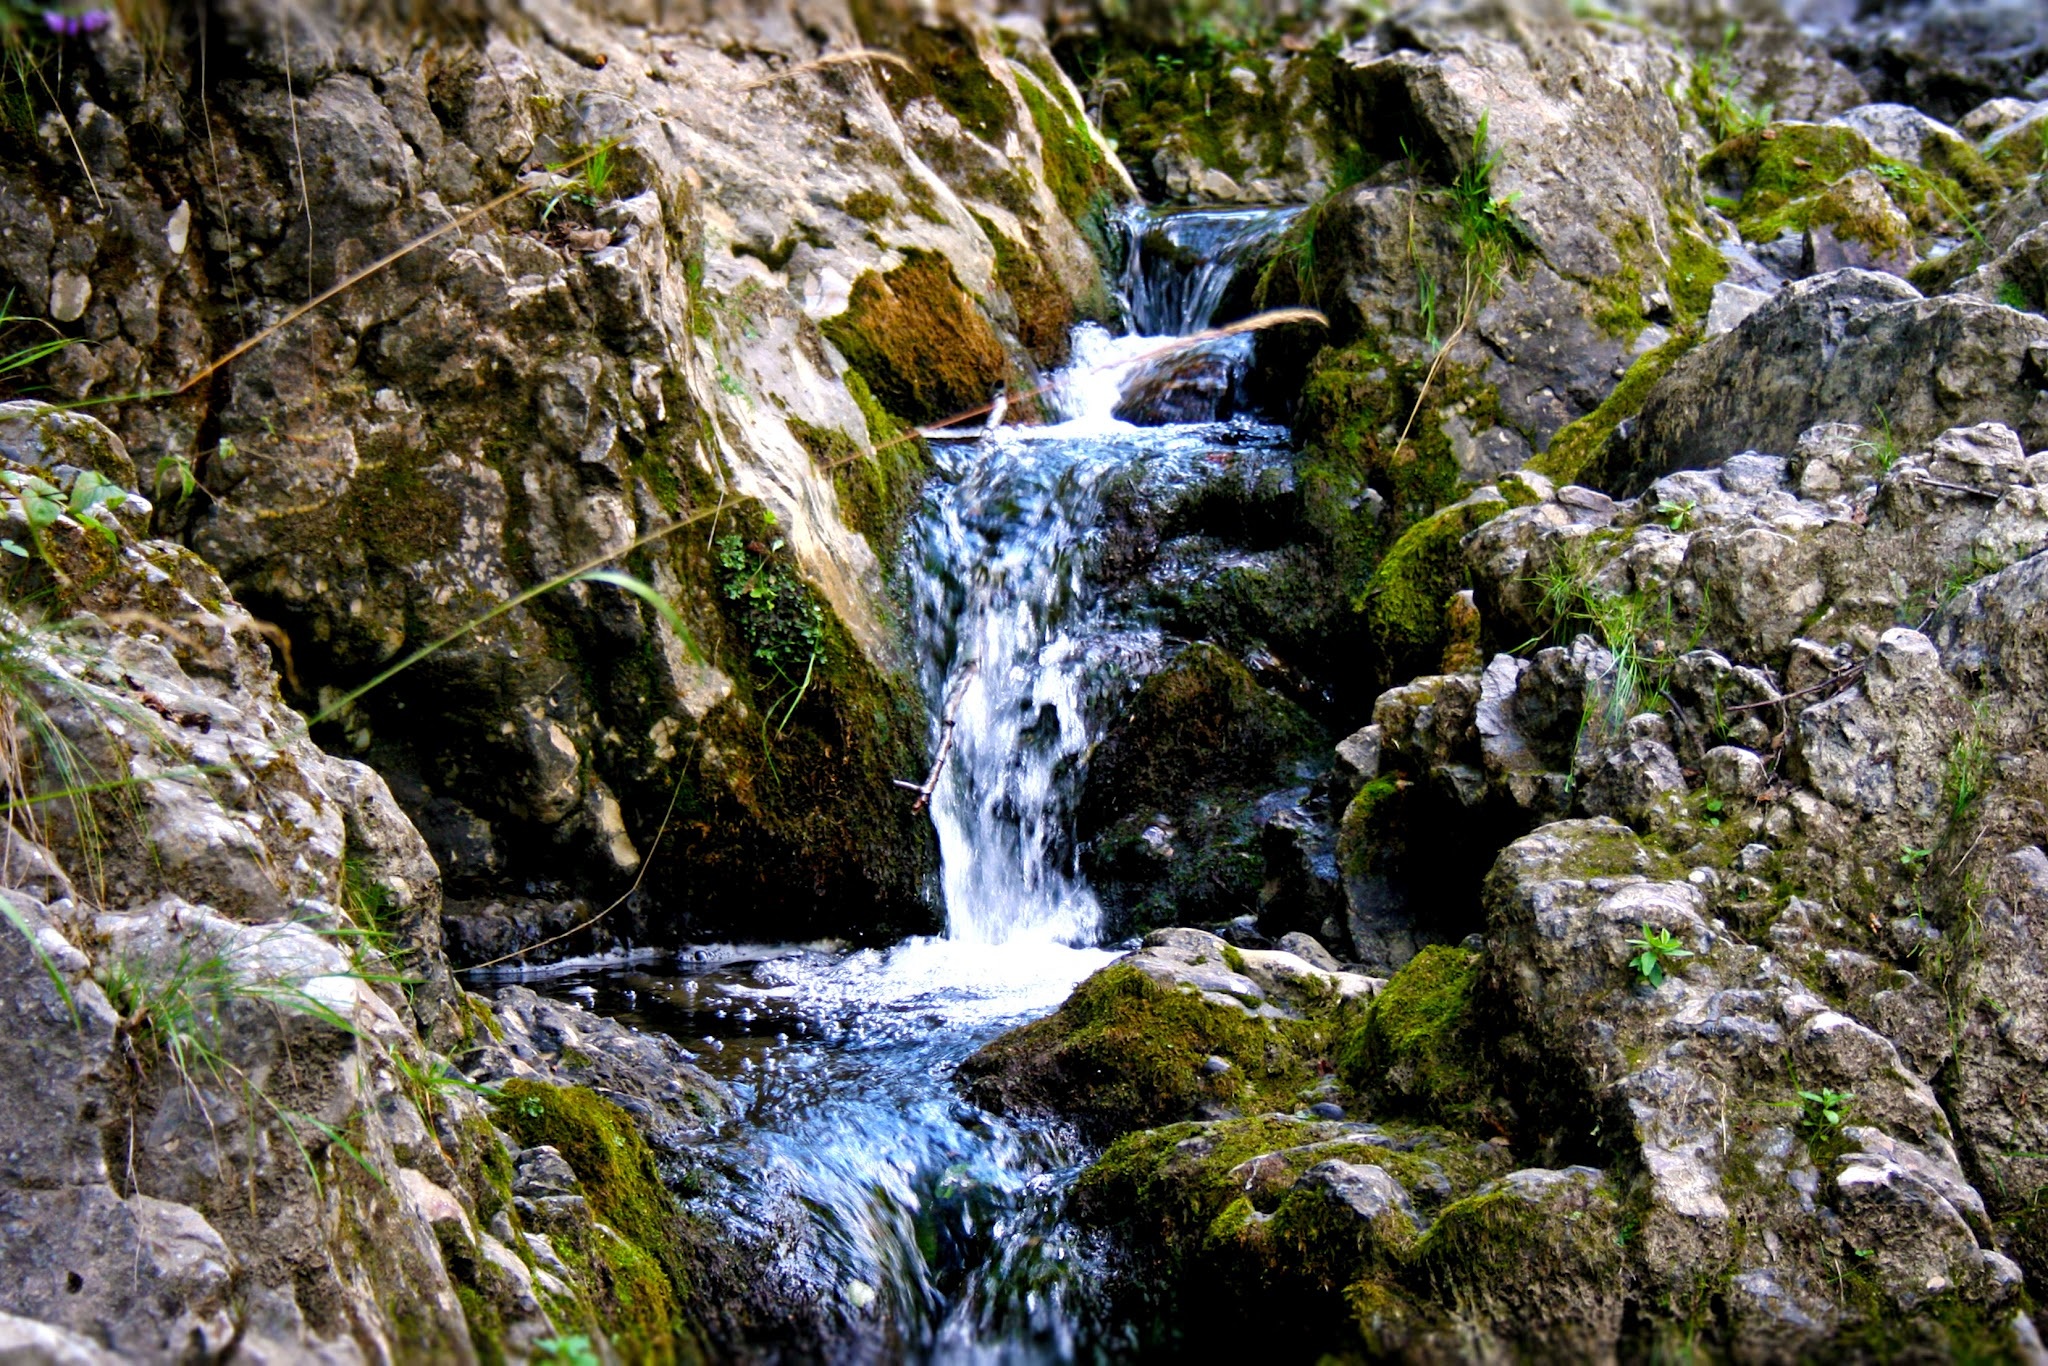
landscape, water, nature, forest, outdoor, rock, waterfall, wilderness, mountain, flower, adventure, river, stone, summer, travel, wild, clear, stream, spring, green, cascade, natural, fresh, rapid, body of water, ravine, wasserfall, water feature, watercourse